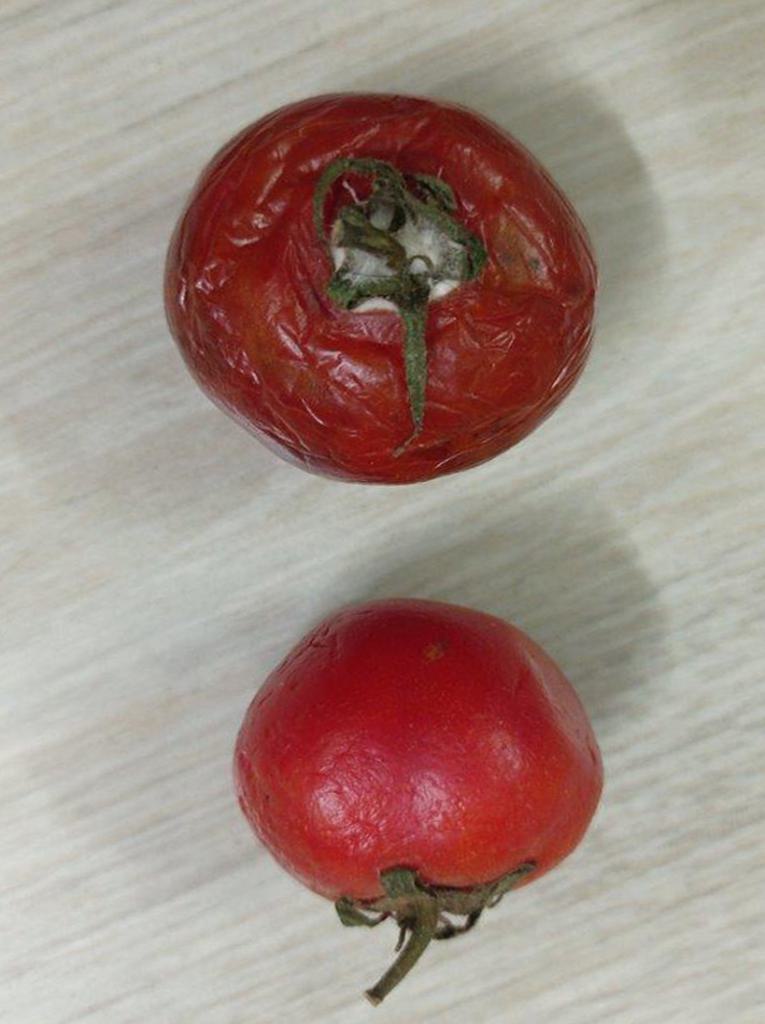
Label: Rotten